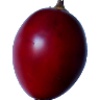
Label: Tamarillo 1